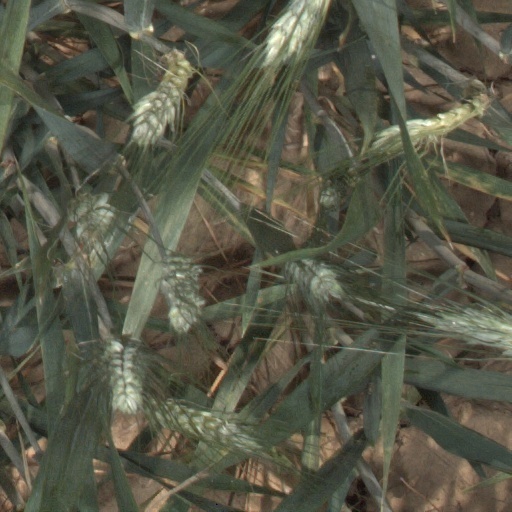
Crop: wheat